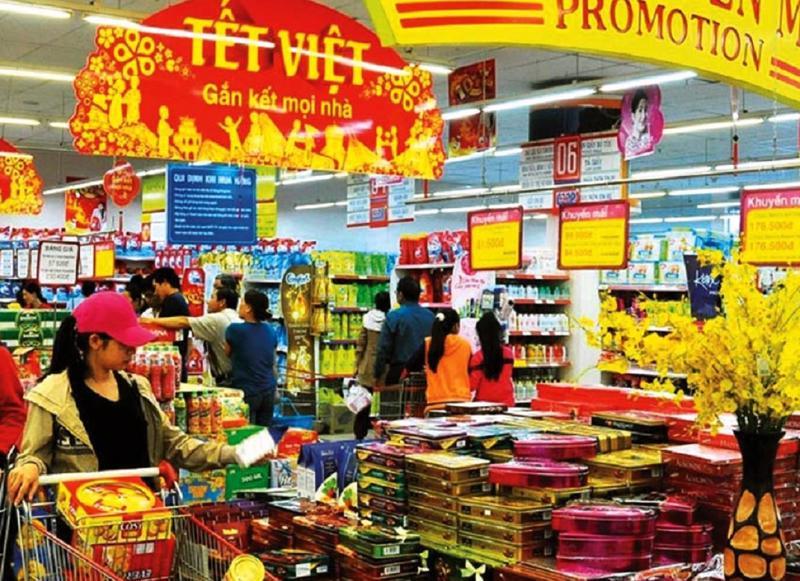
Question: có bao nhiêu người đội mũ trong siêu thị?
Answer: có một người đội mũ trong siêu thị